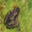
Label: frog